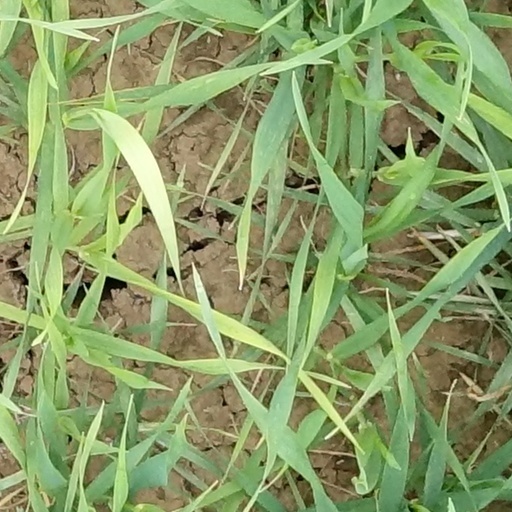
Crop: wheat